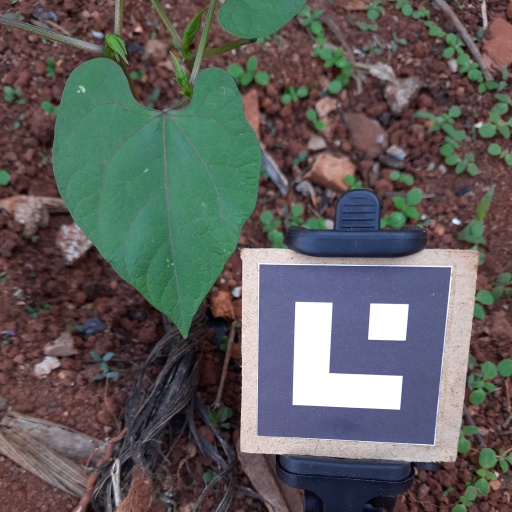
Observations: flat surface, no eating holes, under shade